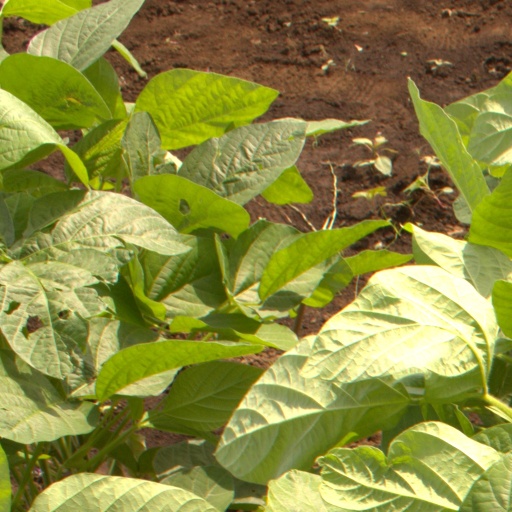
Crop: soybean